Phage therapy

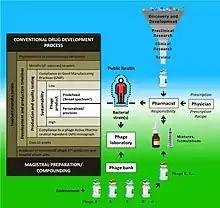
Conventional drug development process vs. magistral preparation

The high bacterial strain specificity of phage therapy may make it necessary for clinics to make different cocktails for treatment of the same infection or disease, because the bacterial components of such diseases may differ from region to region or even person to person. In addition, this means that "banks" containing many different phages must be kept and regularly updated with new phages.